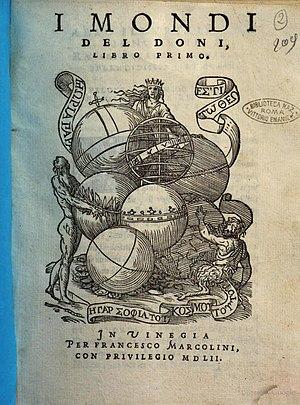
L'Utopie est un ouvrage de Thomas More écrit en latin et publié en 1516. Thomas Morus fut un juriste, historien, philosophe, humaniste et homme politique anglais.